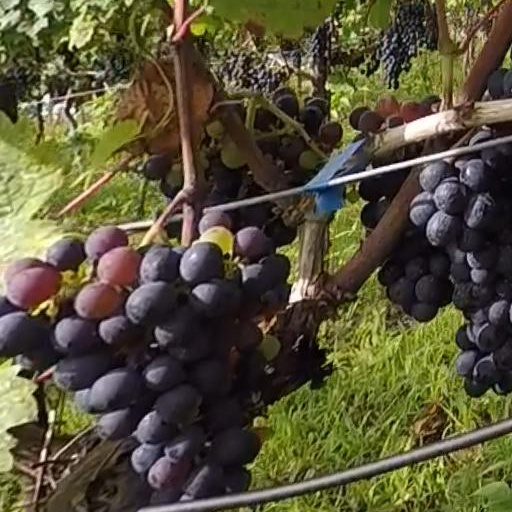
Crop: grape